Gordon Faber

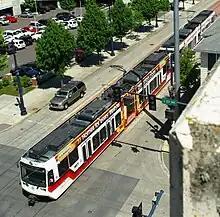
MAX Light Rail in downtown Hillsboro

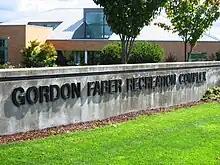
The Gordon Faber Recreation Complex

As mayor in April 1995, he cast the tie-breaking vote that allowed for the construction of an apartment complex in the Jackson School neighborhood that was opposed by the neighborhood, but allowed by the existing zoning of the property. Hillsboro mayors do not hold a vote on the city council, but do break ties. Later state legislators Jim Hill and Bruce Starr also voted in favor of allowing the complex, while later mayor Jerry Willey voted against the complex. After the vote Faber announced he would not seek a second term as mayor, but changed his mind and announced he would run for a second term in July 1996. He presided over the ribbon cutting at the apartment complex when it opened in August 1996, and later called the vote the toughest decision he had to make as mayor.